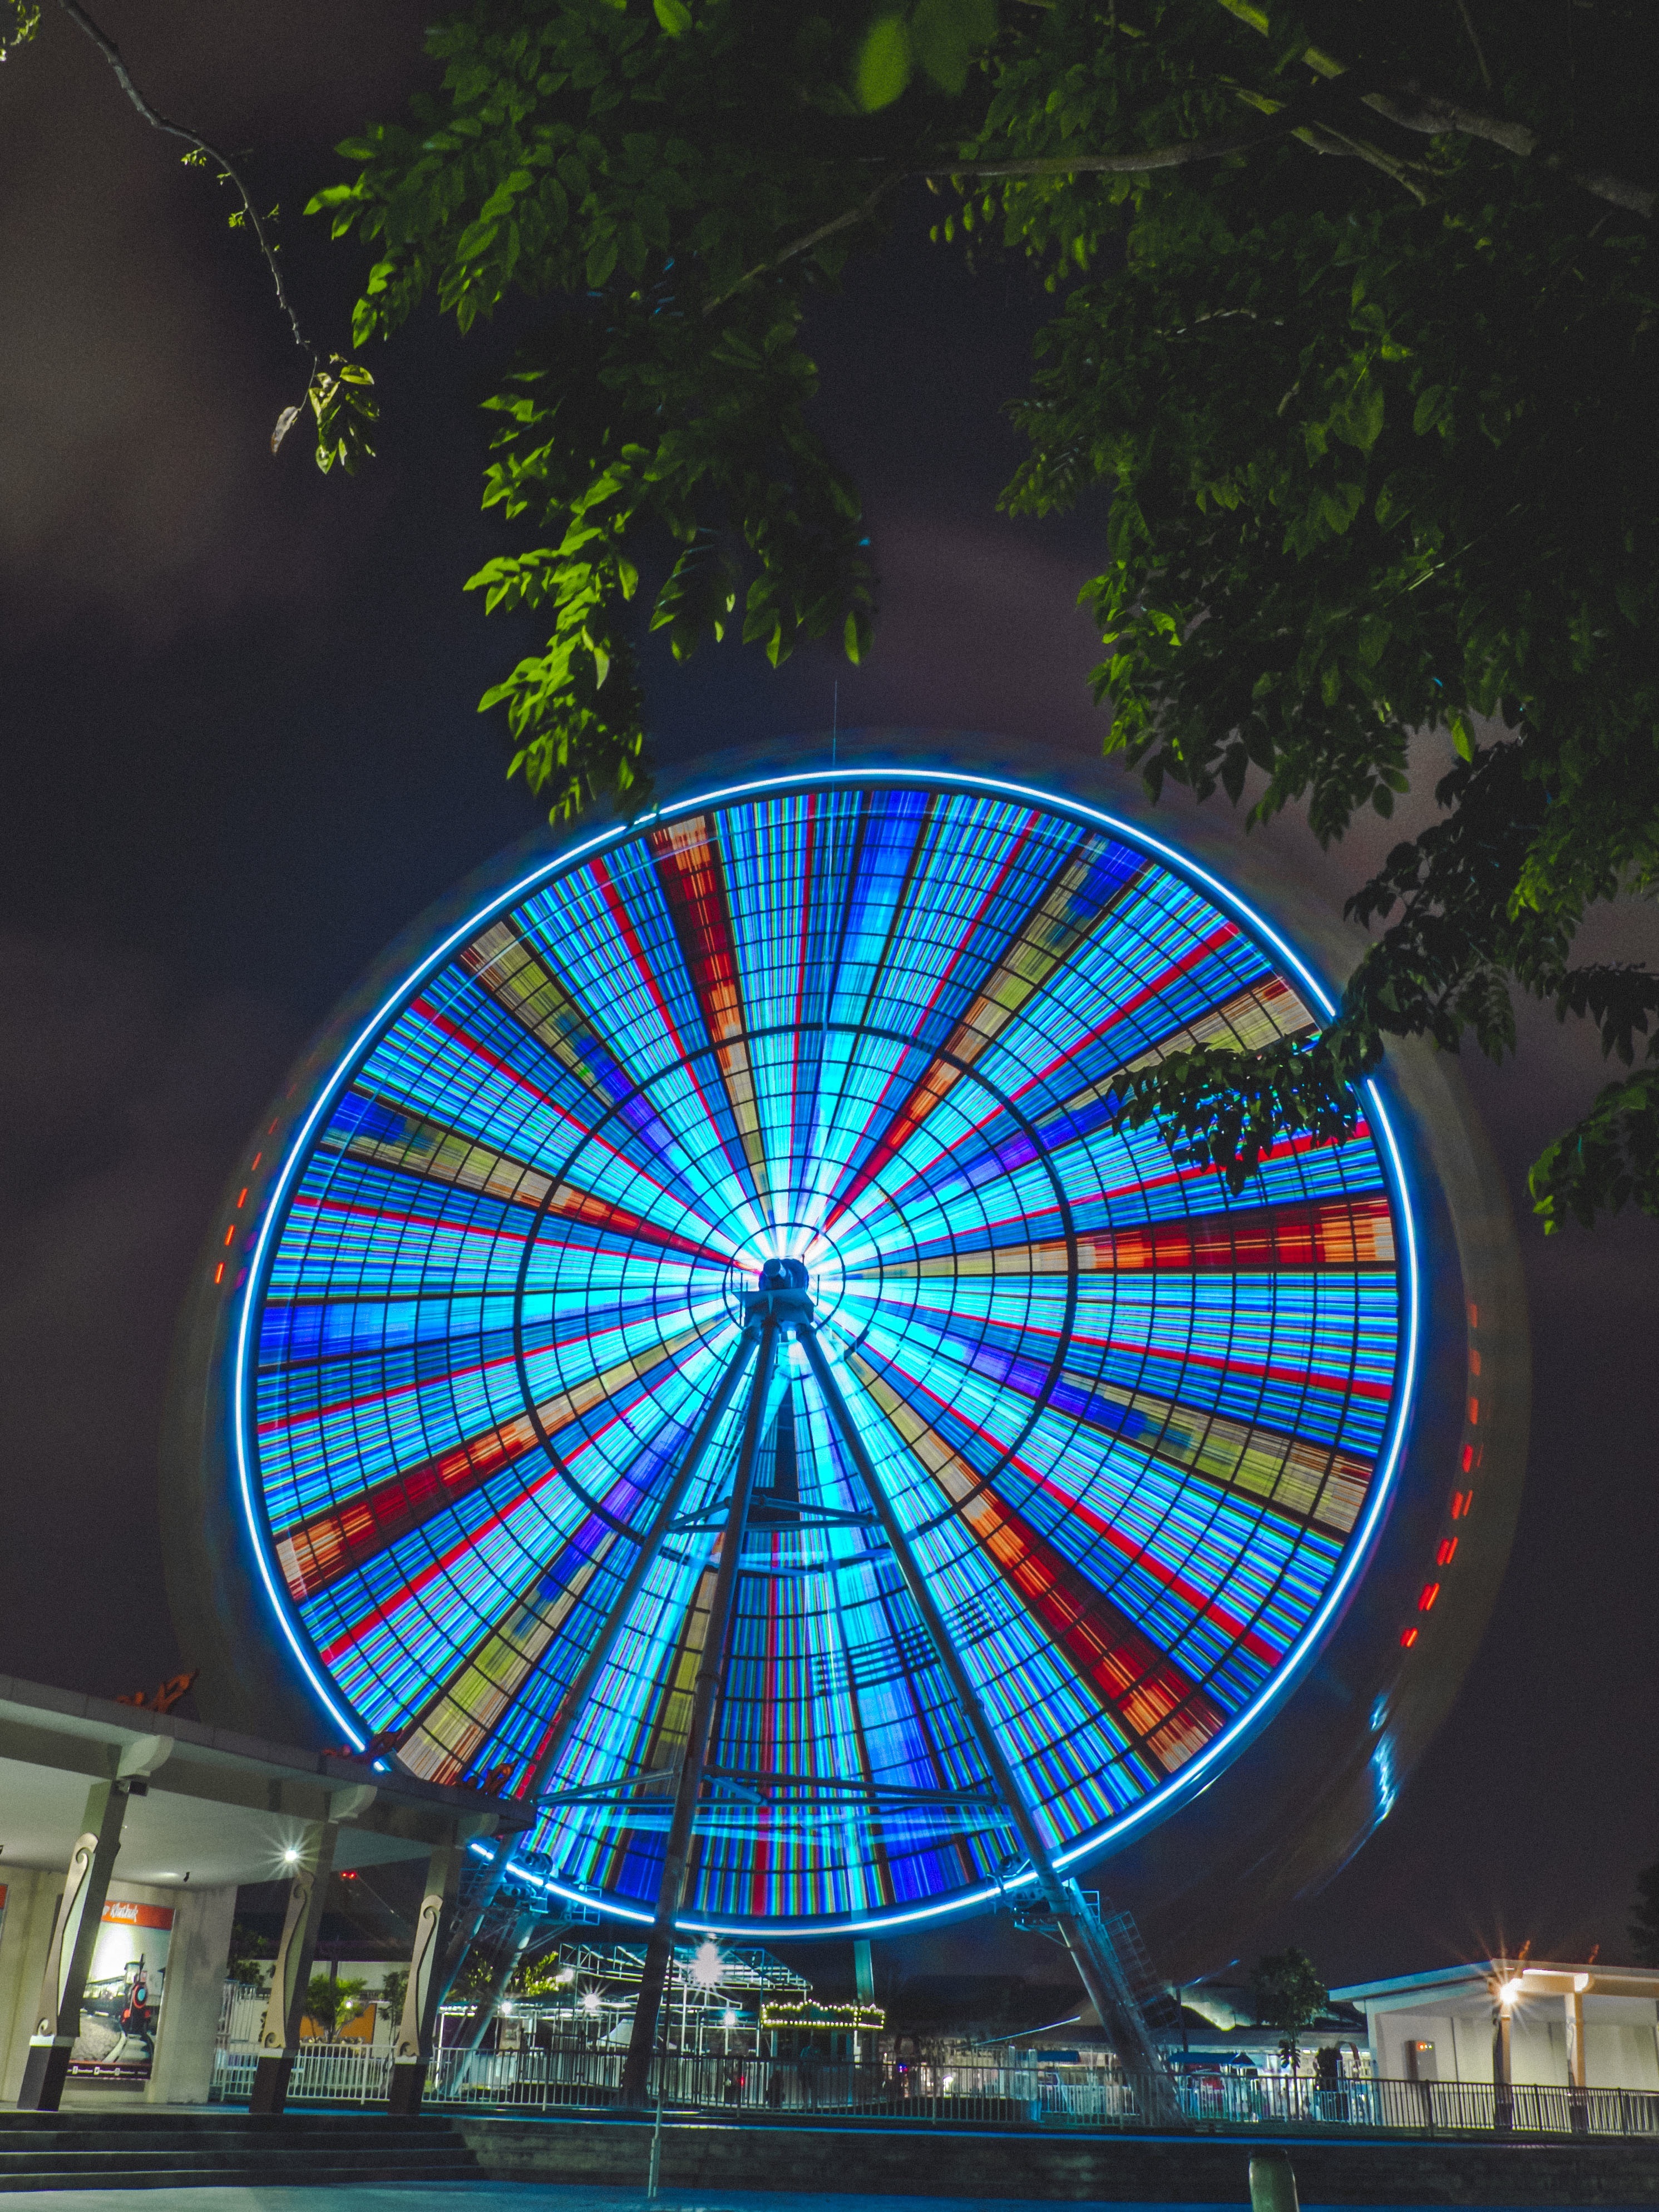
light, night, wheel, round, reflection, ferris wheel, amusement park, colorful, circle, symmetry, tourist attraction, dome, shape, spin